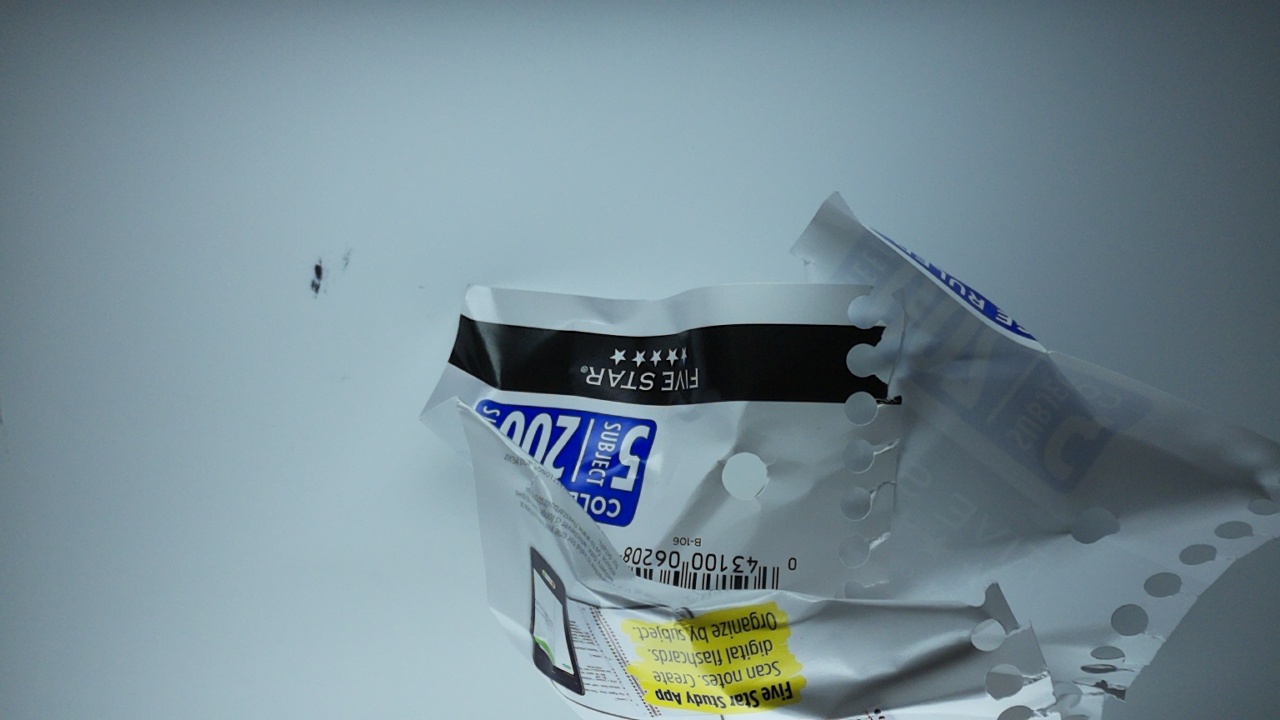
Label: recycle